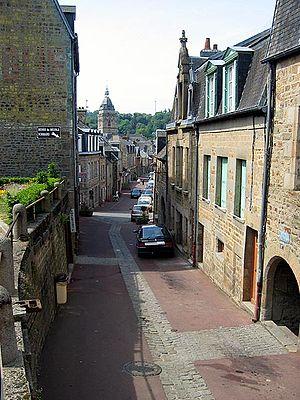
Villedieu-les-Poêles, Villedieu jusqu'en 1962, est une ancienne commune française, située dans le département de la Manche en région Normandie, devenue le 1ᵉʳ janvier 2016 une commune déléguée au sein de la commune nouvelle de Villedieu-les-Poêles-Rouffigny.